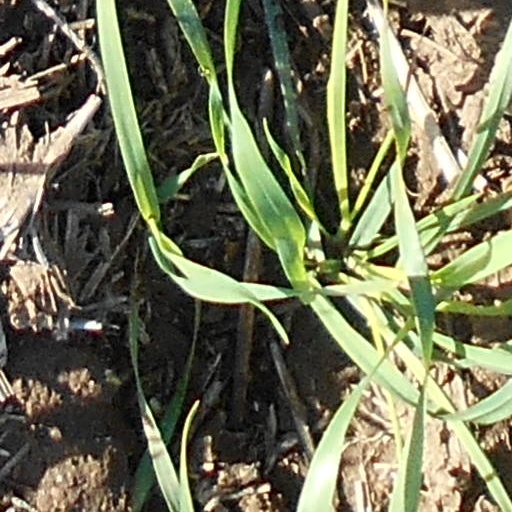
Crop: wheat